History of Pittsburgh

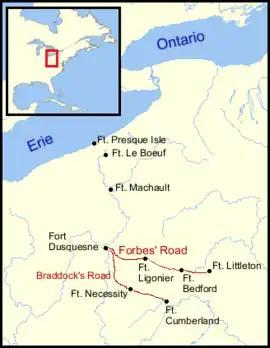
British and French Forts, 1753–1758, and the routes of the two British campaigns to take the forks of the Ohio

In 1748, when Conrad Weiser visited Logstown, downriver from Pittsburgh, he counted 789 warriors gathered: the Iroquois included 163 Seneca, 74 Mohawk, 35 Onondaga, 20 Cayuga, and 15 Oneida. Other tribes were 165 Lenape, 162 Shawnee, 100 Wyandot, 40 Tisagechroami, and 15 Mohican.